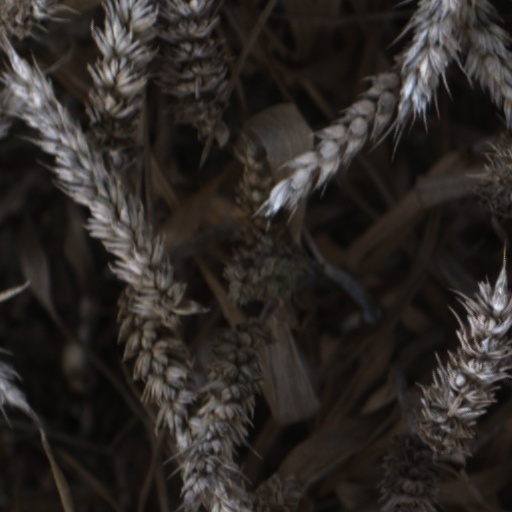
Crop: wheat